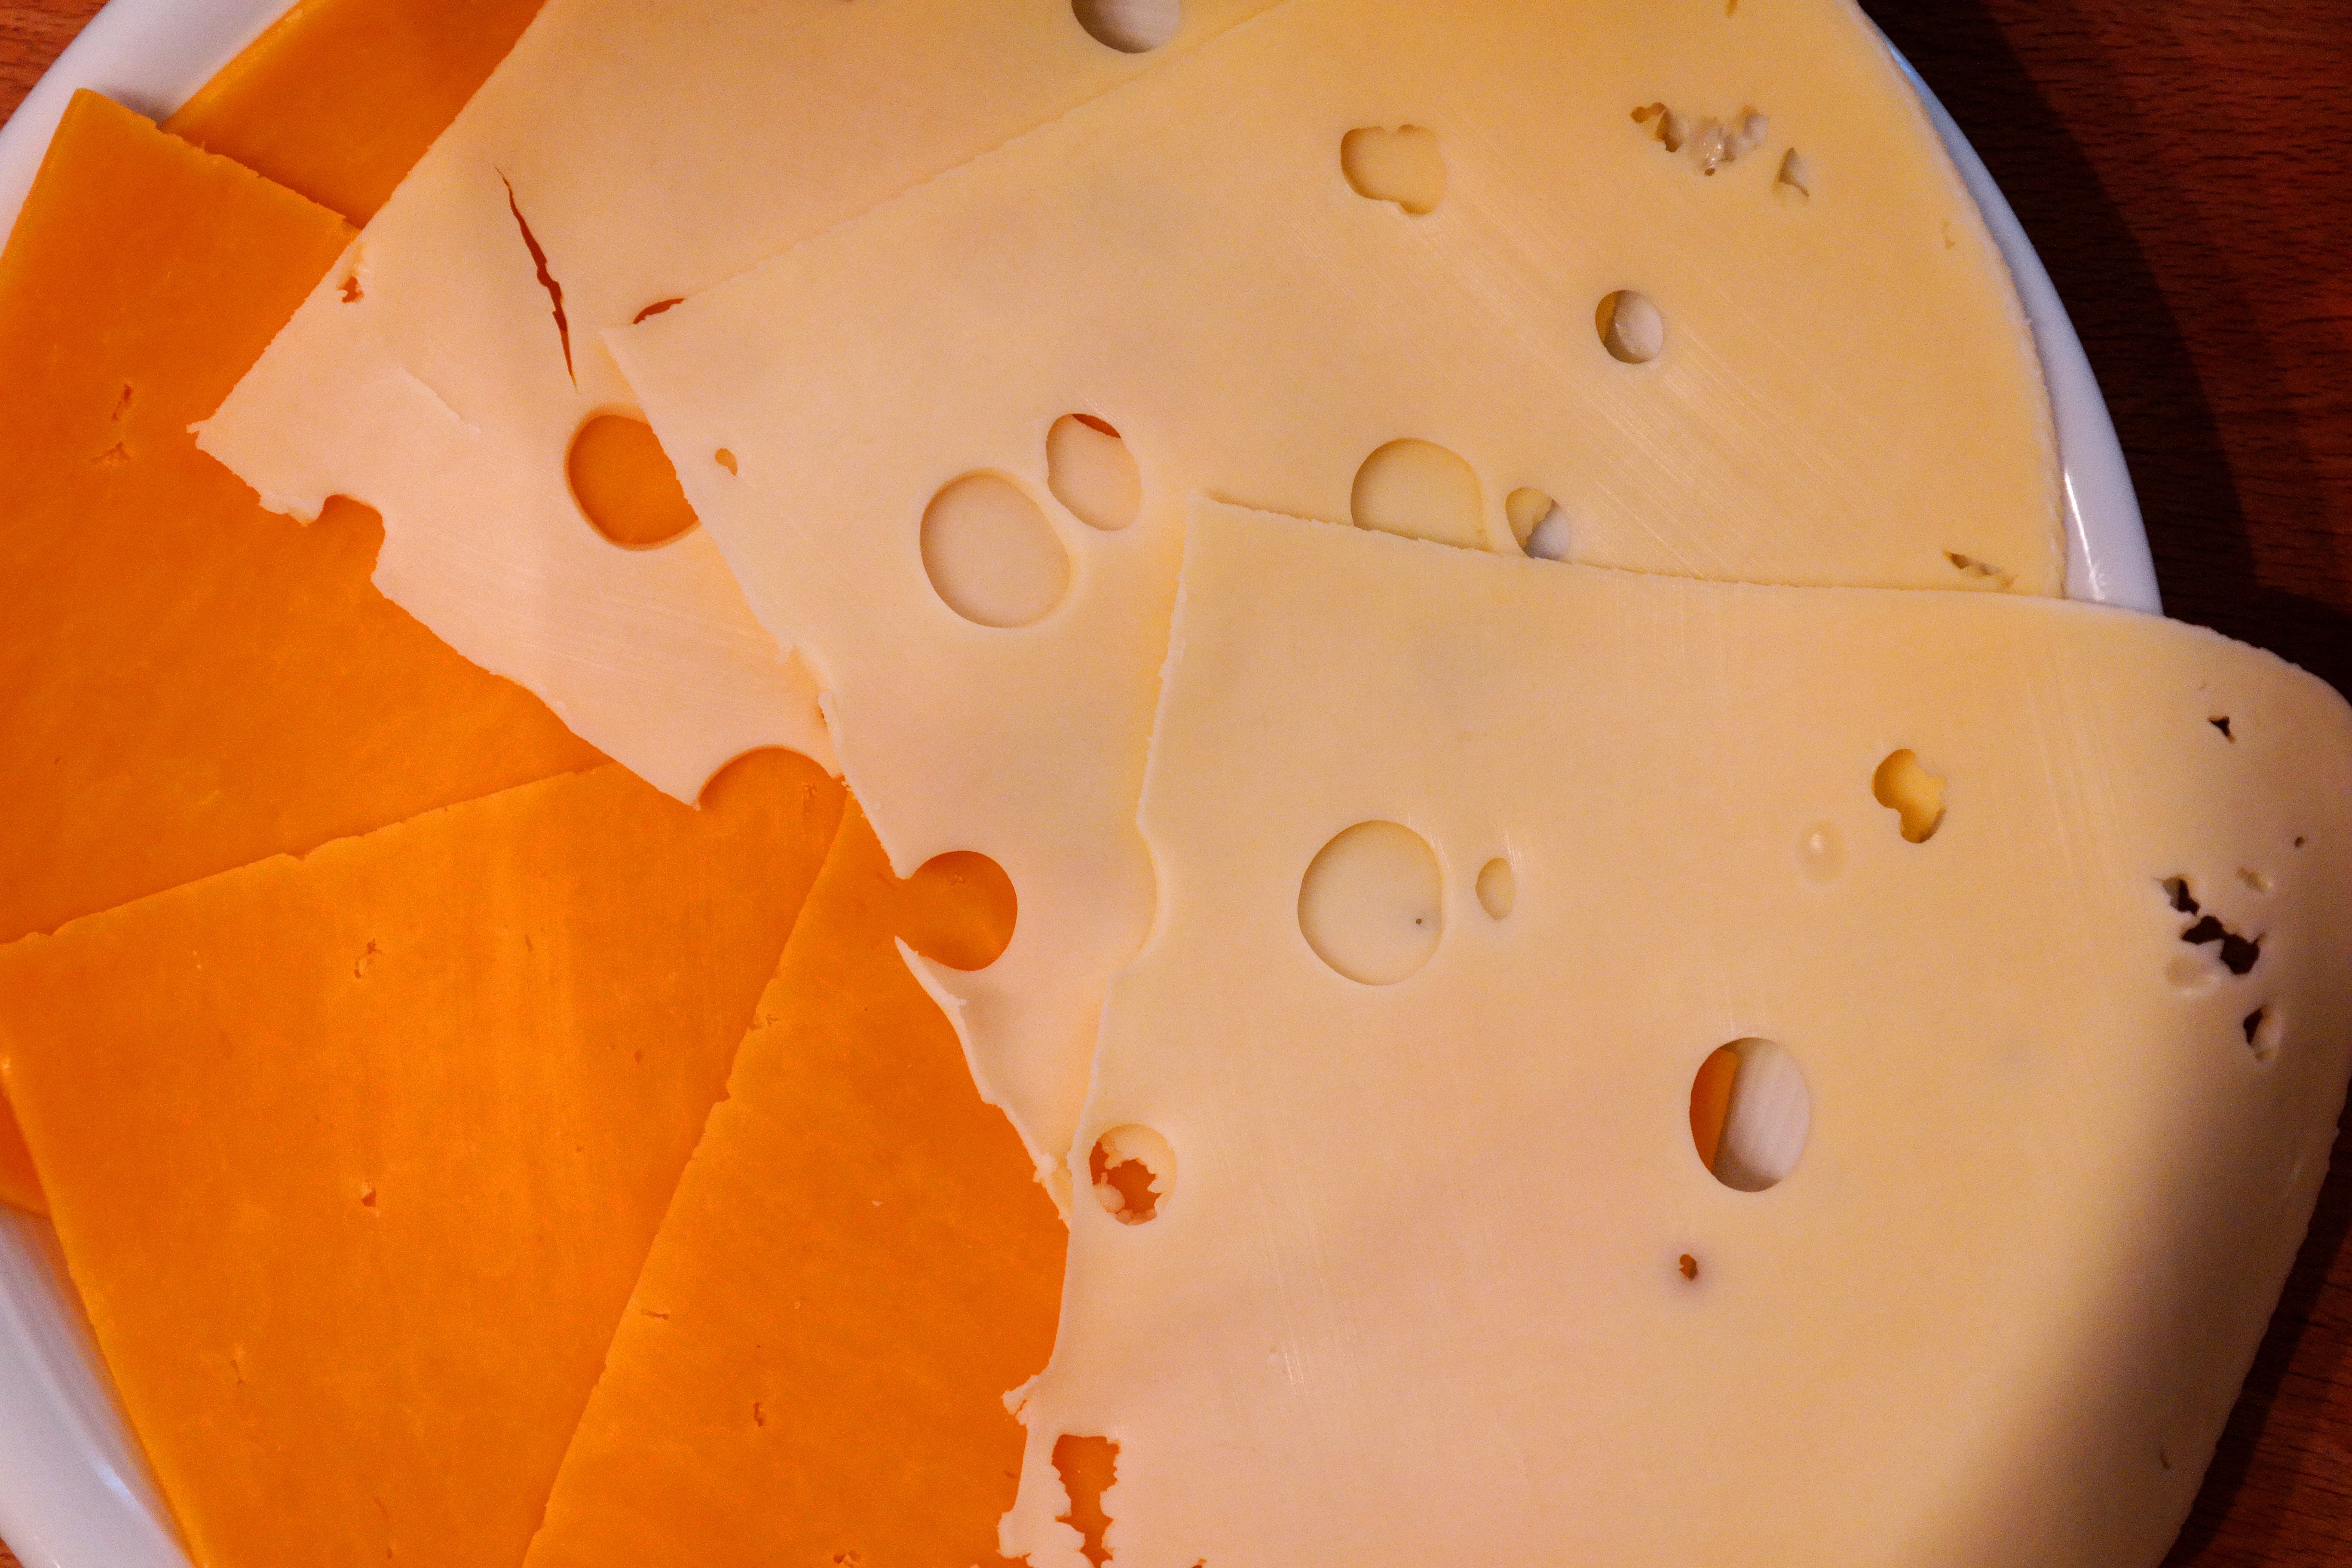
flower, orange, food, produce, pumpkin, yellow, delicious, cheese, hearty, spicy, carving, shape, holes, macro photography, k seplatte, cheese plate